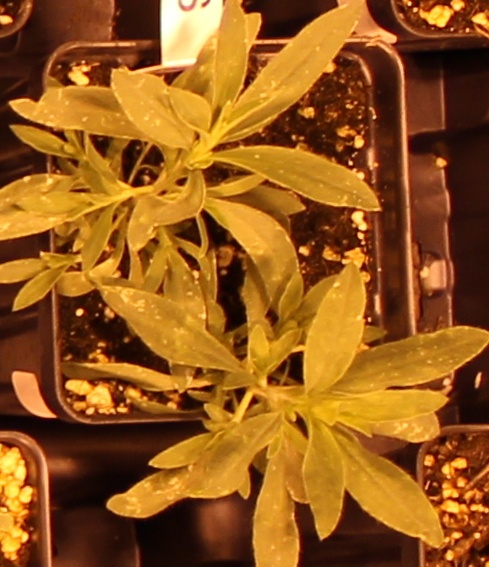
Label: Kochia